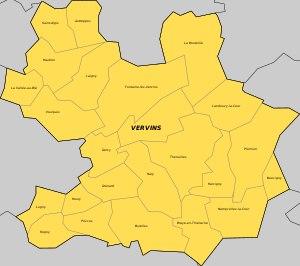
Le canton de Vervins est une division administrative française située dans le département de l'Aisne et la région Hauts-de-France.